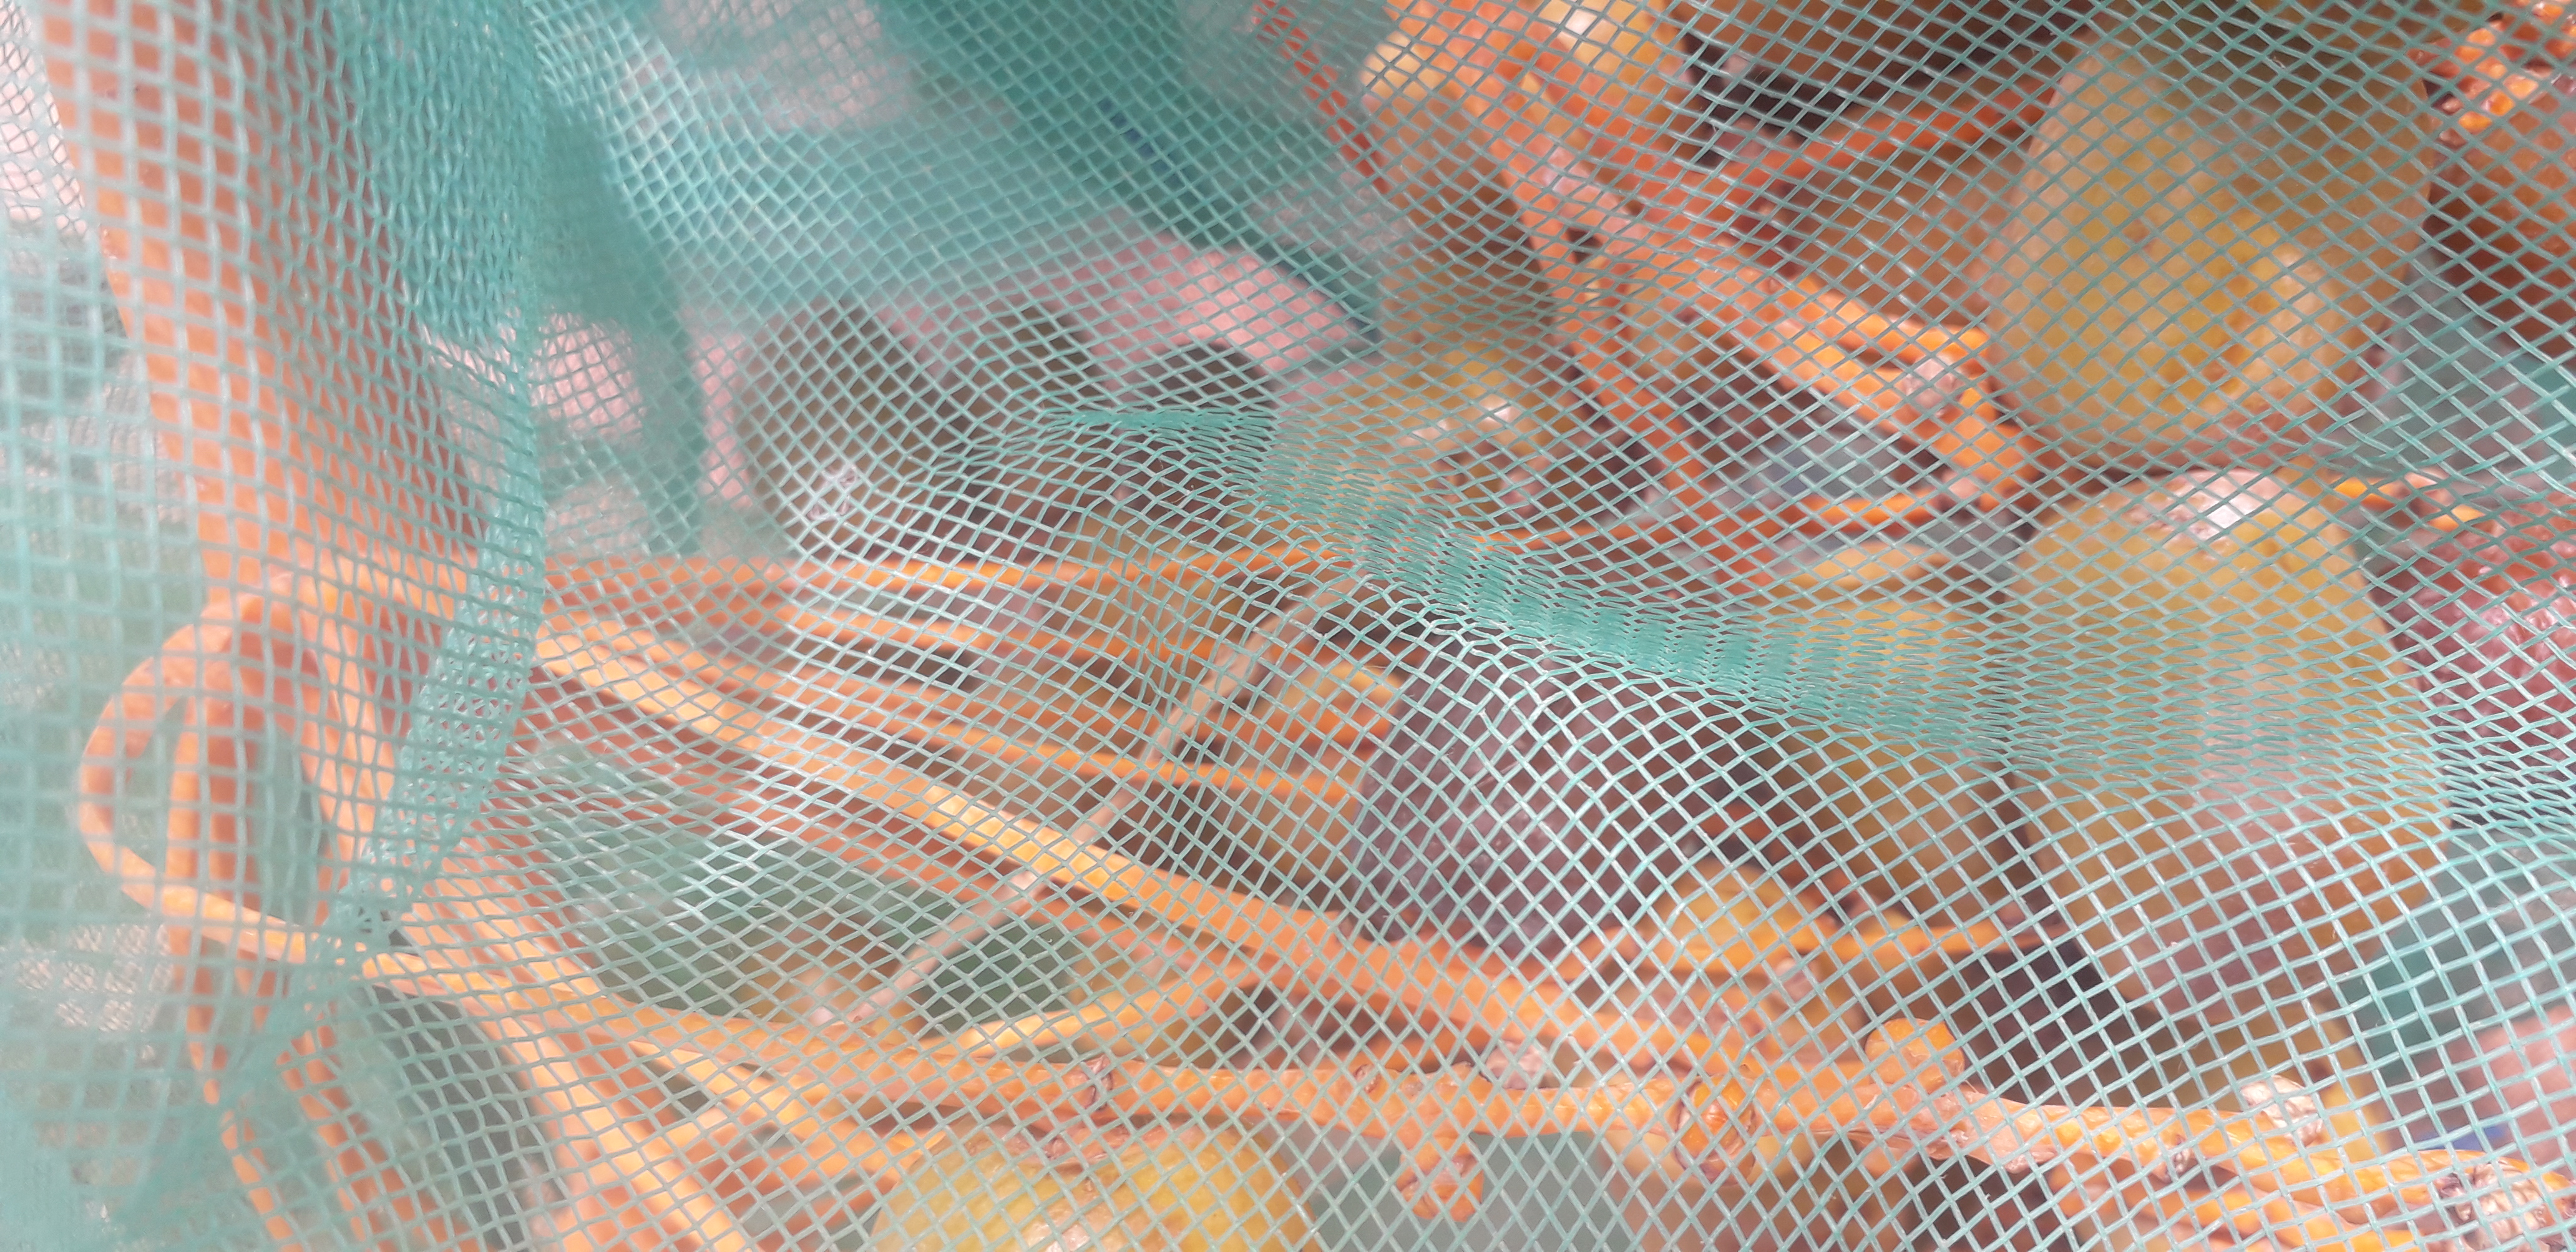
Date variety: Boufagous